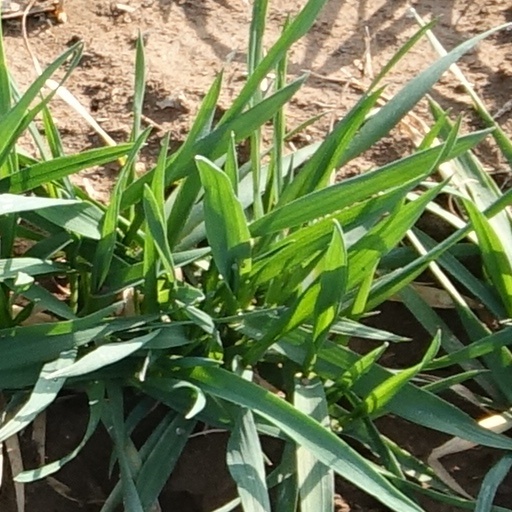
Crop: wheat